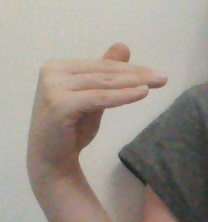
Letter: khaa